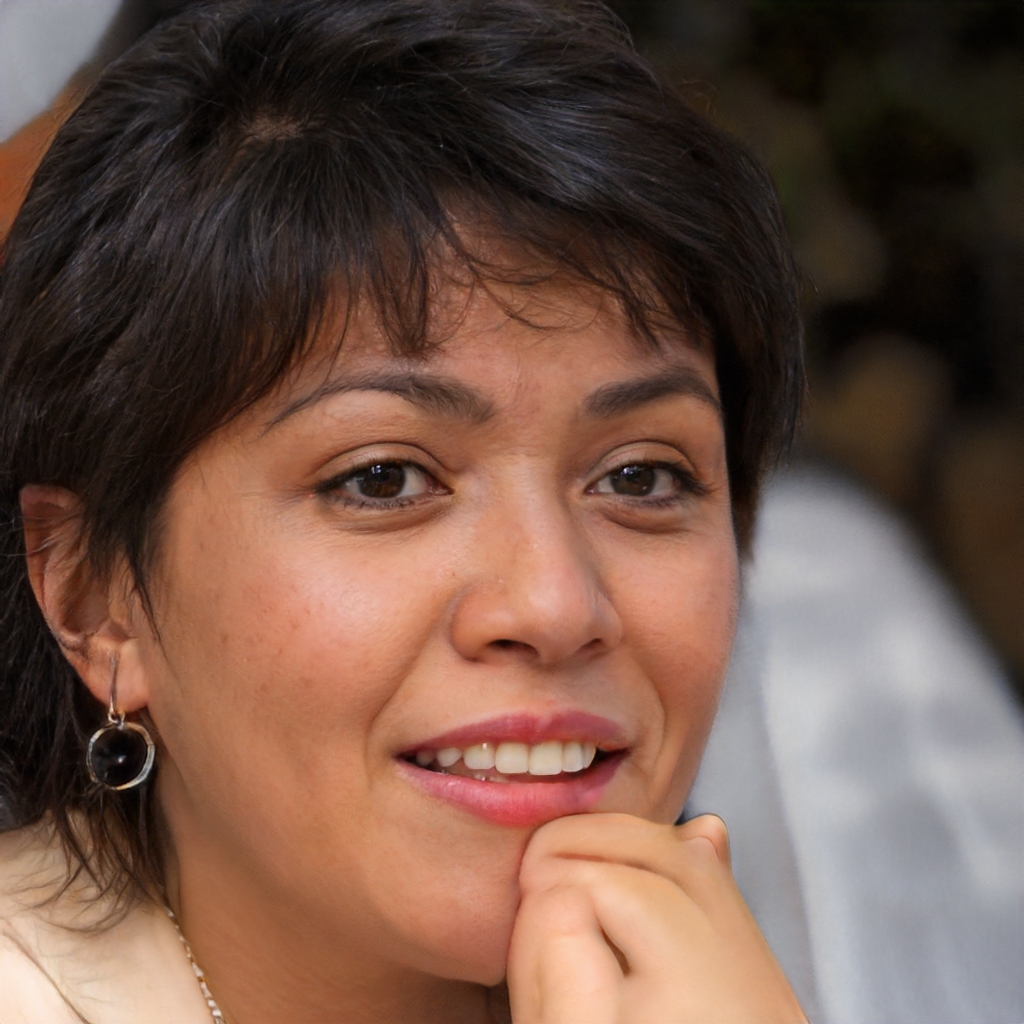
Label: Colored